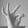
ASL letter: F